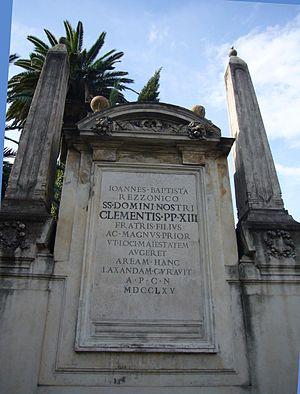
La piazza dei Cavalieri di Malta, ou place des Chevaliers de Malte, est une place de Rome, située dans le rione Ripa.